Sisters in Arms (2019 film)

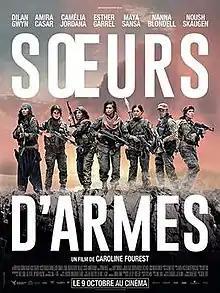

Sisters in Arms is a French war-drama film based on historic events related to the Genocide of Yazidis by the Islamic State, written and directed by Caroline Fourest. The film was released in October 2019.